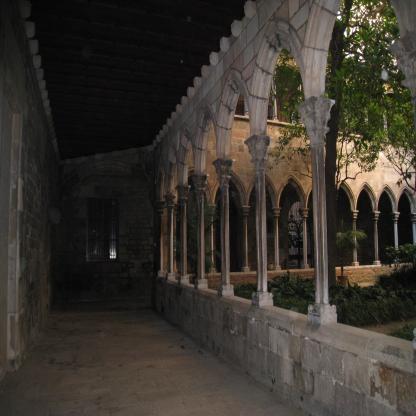
Scene: Indoor